Virgil Trofin

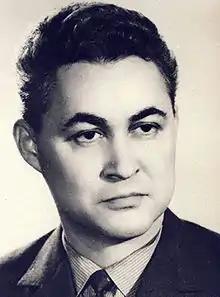

Virgil Trofin (July 24, 1926June 1984) was a Romanian communist activist and politician, who served as minister under the Communist regime.